Miss Universe 1967

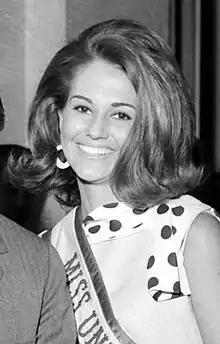
Sylvia Hitchcock, Miss Universe 1967

Miss Universe 1967 was the 16th Miss Universe pageant, held on 15 July 1967 at the Miami Beach Auditorium in Miami Beach, Florida, United States. Sylvia Hitchcock of United States was crowned by Margareta Arvidsson of Sweden at the end of the event, This was Bob Barker's first Miss Universe pageant as host.